Royal Turf Club of Thailand

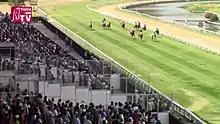
A race at the Royal Turf Club

The club covered about of land between Phitsanulok, Rama V, Si Ayutthaya and Sawankhalok Roads, and featured facilities including, in addition to the racecourse, a golf course (the Royal Dusit Golf Club), a swimming pool, tennis courts, a fitness centre and dining services.